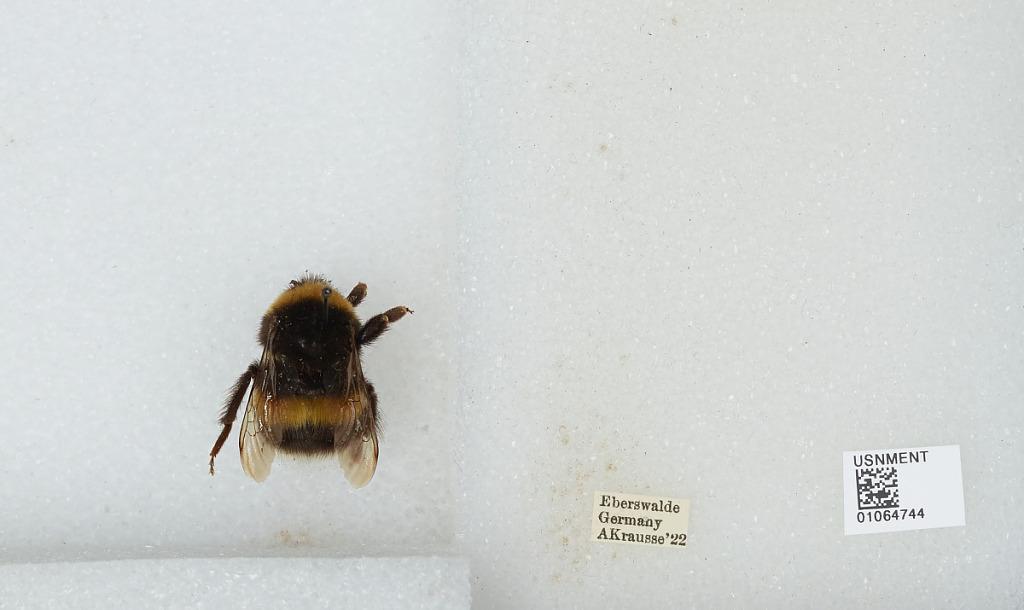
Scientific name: Bombus sp.
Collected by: A. Krausse
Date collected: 1922--
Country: Germany
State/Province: Brandenburg
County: Barnim
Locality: Eberswalde
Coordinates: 52.8356, 13.8182